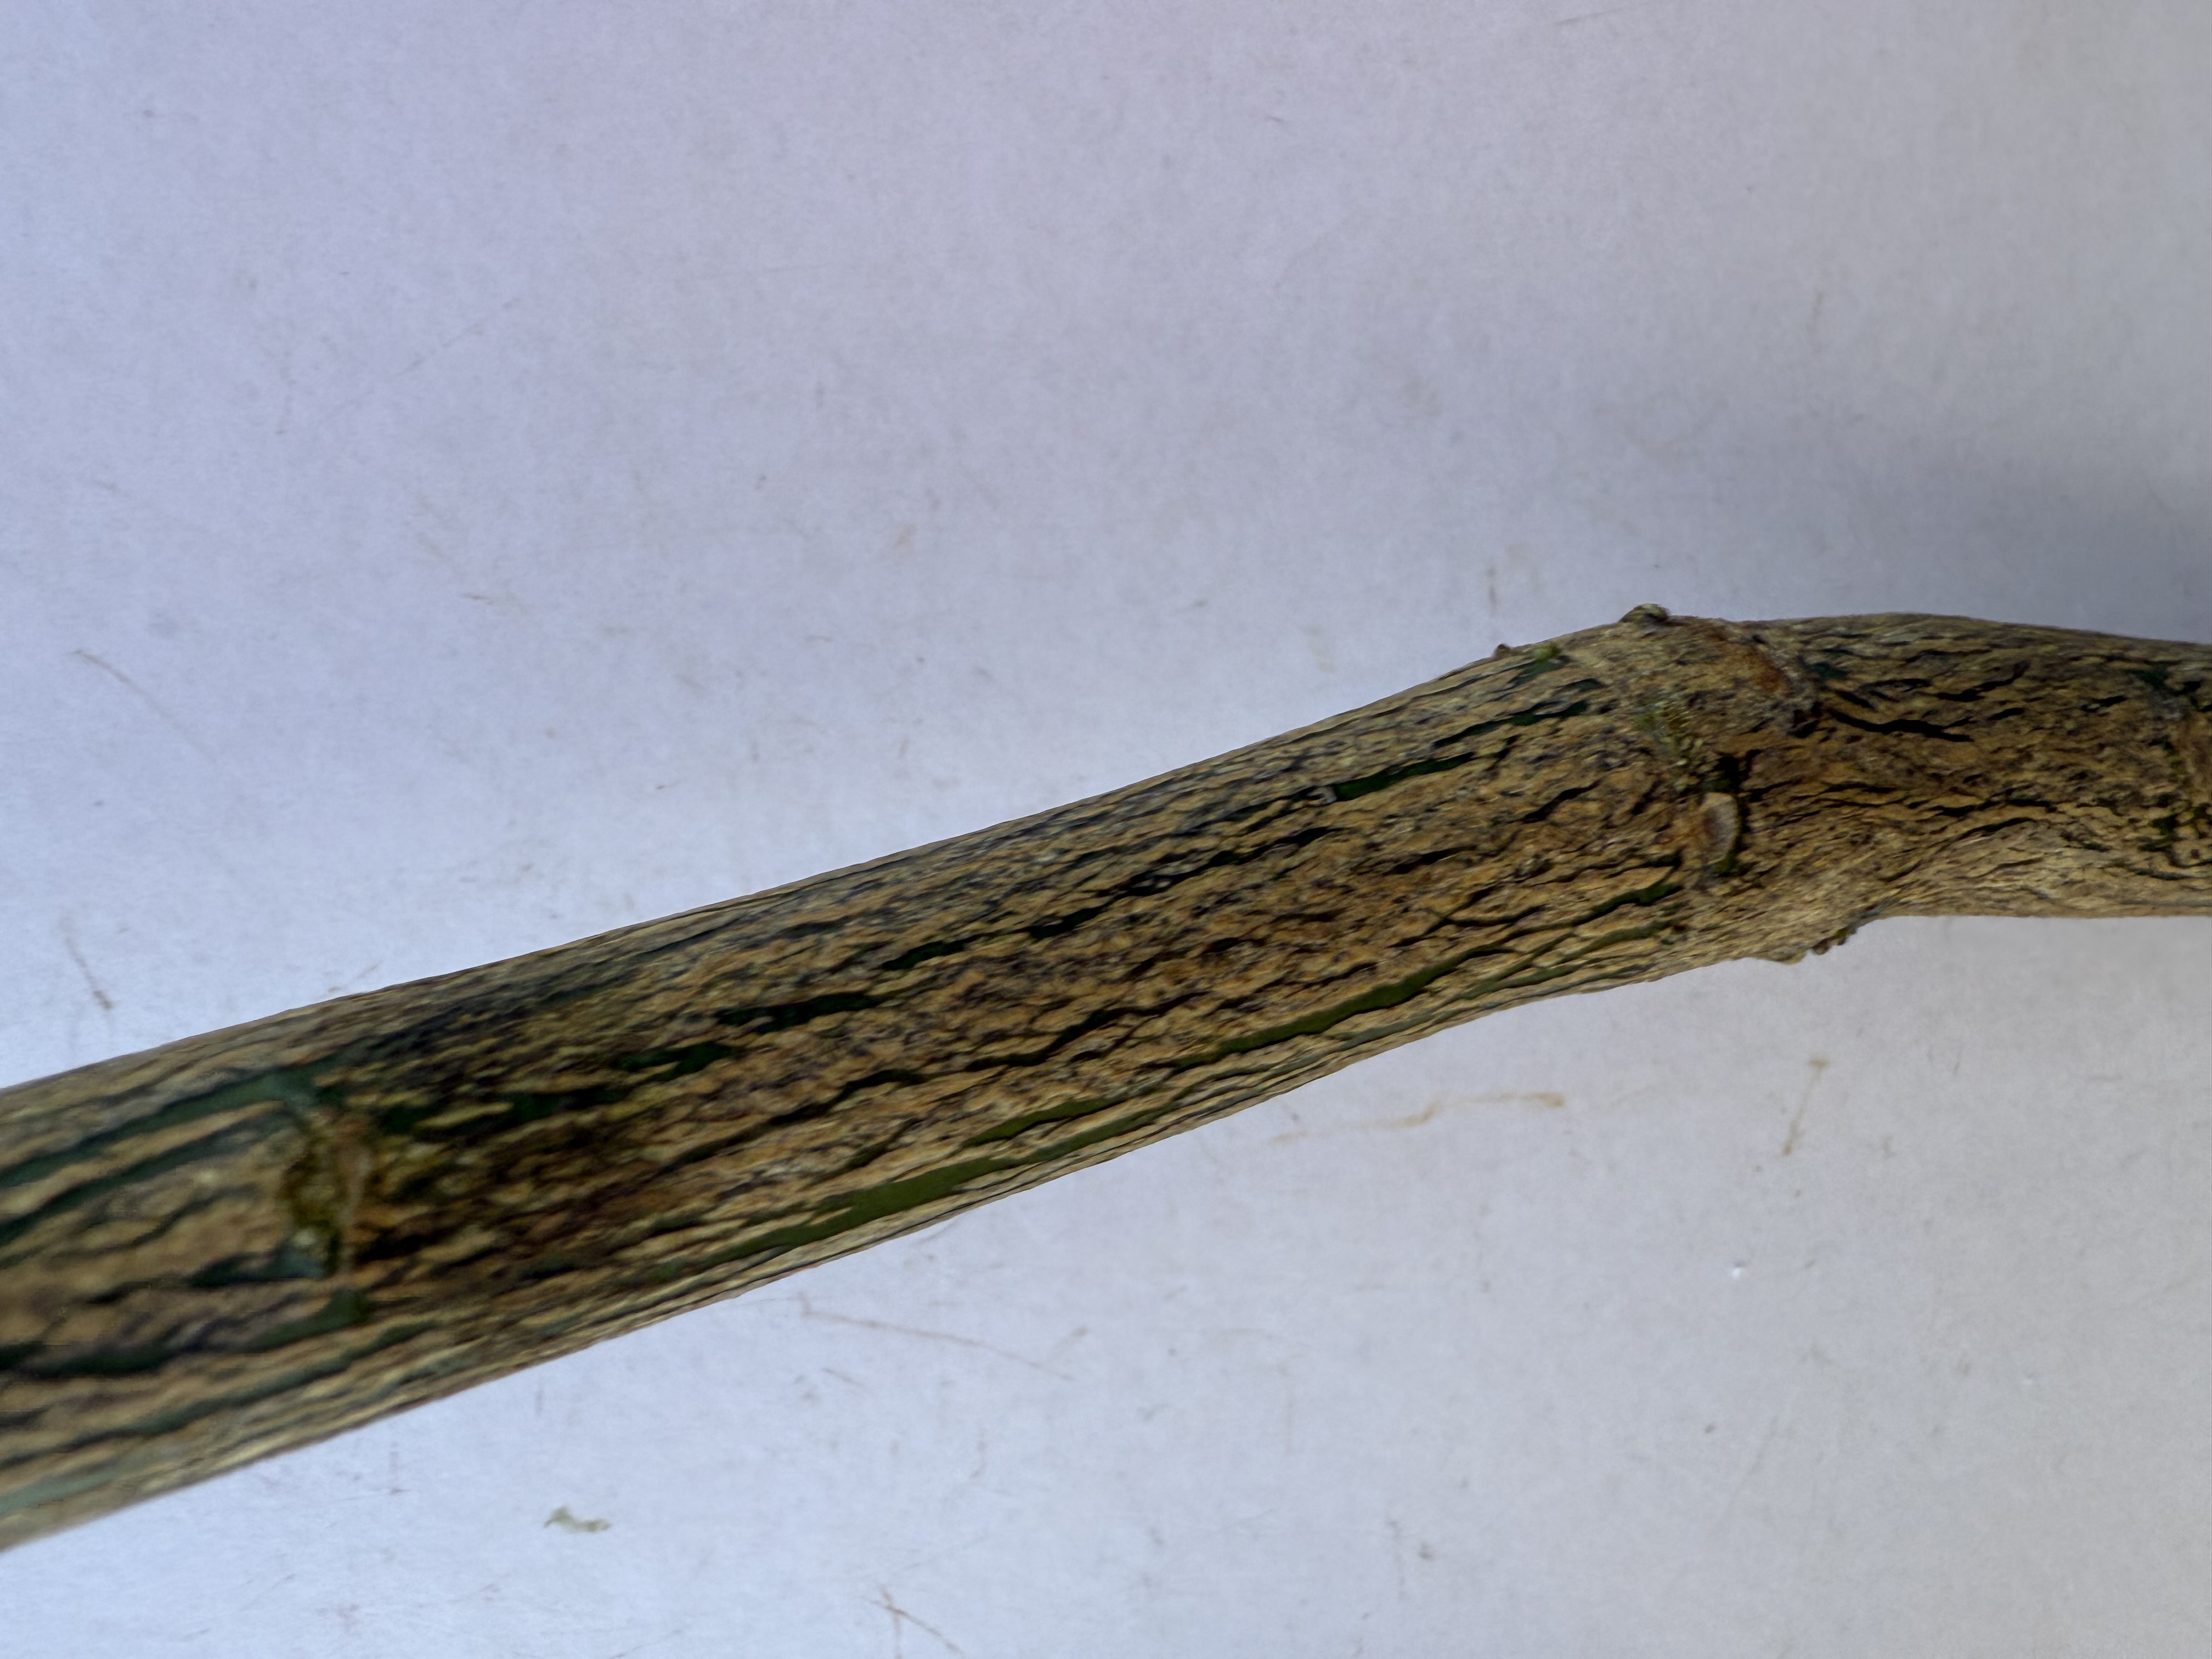
Variety: Orange